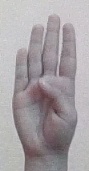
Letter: kaaf